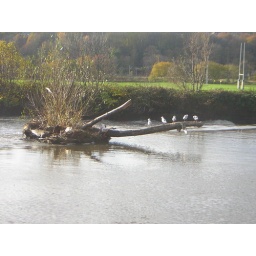
Gulls on a fallen tree in the river Aire at Kirkstall Abbey, 26th November 2006.